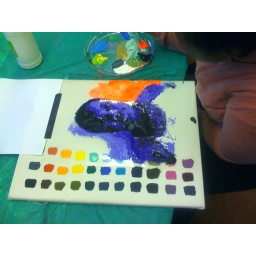
it helps to work on a white ground in the end to expose open areas to be touched up.